CAR-15

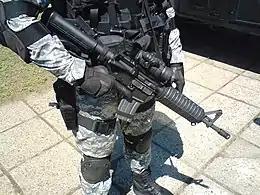
Serbian gendarme with a Colt M4 Commando

Though Colt has focused its attention on carbines with barrels and rifles with barrels, Colt continues to make carbines with barrels, which it calls Commandos. Originally, Commandos were assembled from whatever spare parts were available, so "Model 733" Commandos could have A1-style upper receivers with case deflectors or A2-style upper receivers, and M16A1-profile 1:7 or M16A2-profile 1:7 barrels. Depending on the specific models, Commandos may have had three-position fire control groups (safe/semi-automatic/three-round burst), or four-position having both full-automatic and burst. The modern Model 933 has a "flattop" receiver, with a removable carrying handle and a MIL-STD-1913 Picatinny rail, with semi-automatic and automatic fire. The "Model 935" Commando has the features of the Model 933, but has three-round burst fire instead of automatic. Though originally called the M16A2 Commando, Colt now markets them as the "M4 Commando".